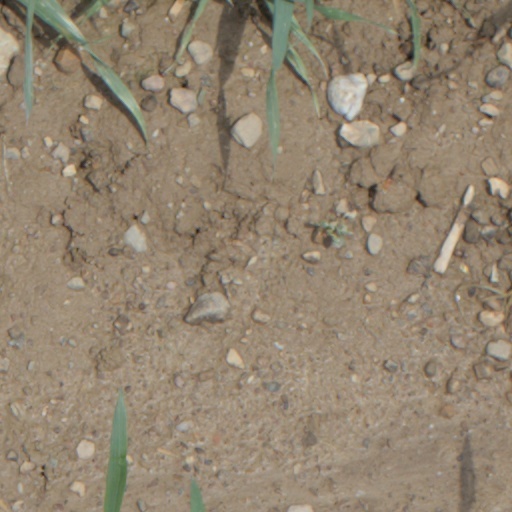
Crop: wheat